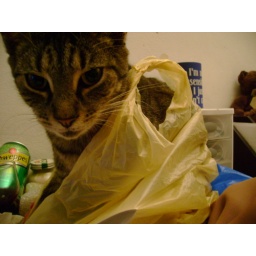
cat in a bag